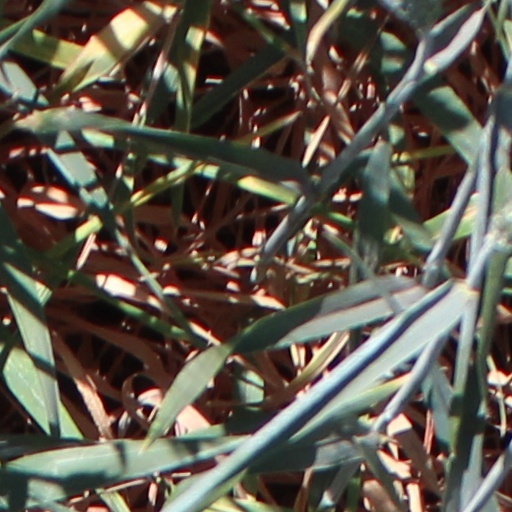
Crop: wheat